Chemical communication in insects

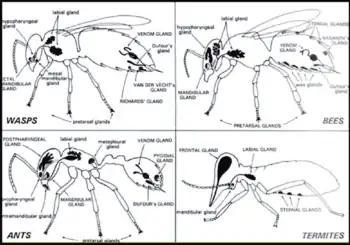
Pheromonal glands (UPPER CASE) in social insects

Eusocial insects including ants, termites, bees, and social wasps produce pheromones from several types of exocrine gland. These include mandibular glands in the head, and Dufour's, tergal, and other glands in the abdomen.